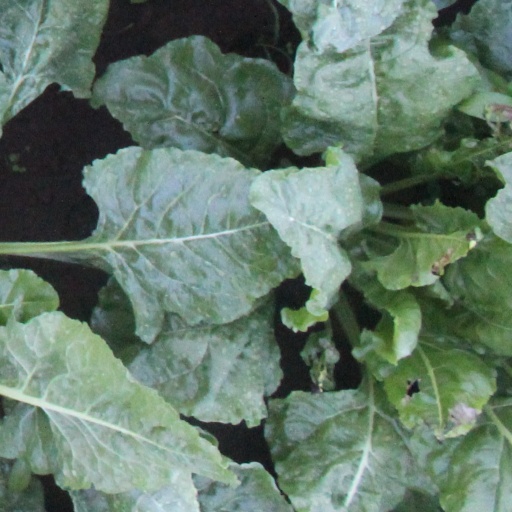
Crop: sugar beet